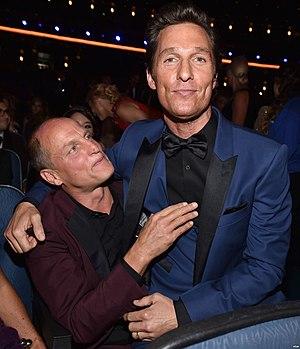
True Detective est une anthologie télévisée américaine, créée et écrite par Nic Pizzolatto et réalisée par Cary Fukunaga pour la première saison, diffusée depuis le 12 janvier 2014 sur HBO aux États-Unis et sur HBO Canada au Canada.